Ginger Rogers

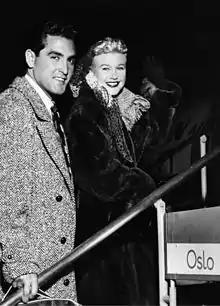
Rogers with Jacques Bergerac in the 1950s

Arlene Croce, Hermes Pan, Hannah Hyam, and John Mueller all consider Rogers to have been Astaire's finest dance partner, principally because of her ability to combine dancing skills, natural beauty, and exceptional abilities as a dramatic actress and comedian, thus truly complementing Astaire, a peerless dancer. The resulting song and dance partnership enjoyed a unique credibility in the eyes of audiences.